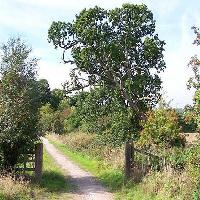
Weather: sun or clear